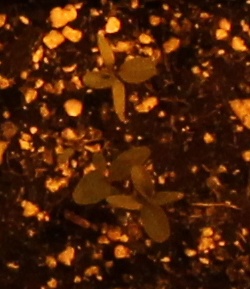
Label: Palmer Amaranth